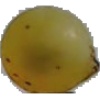
Label: Grape White 3